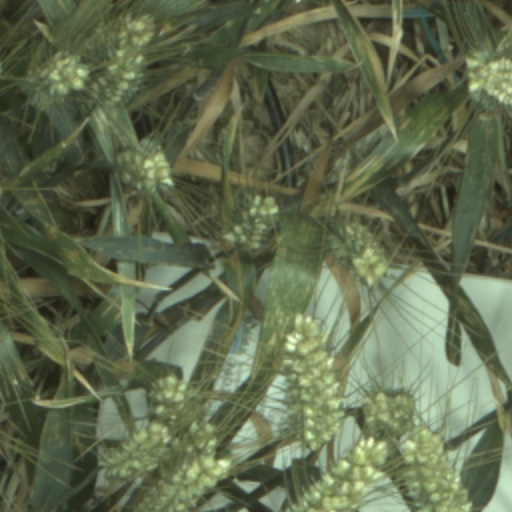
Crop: wheat